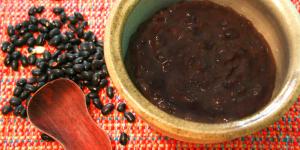
caraotas negras para pabellon